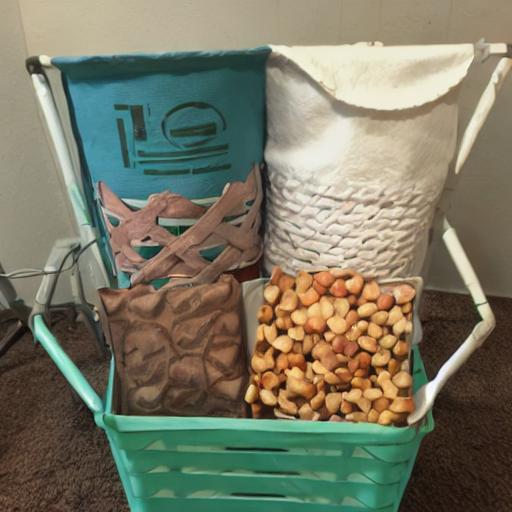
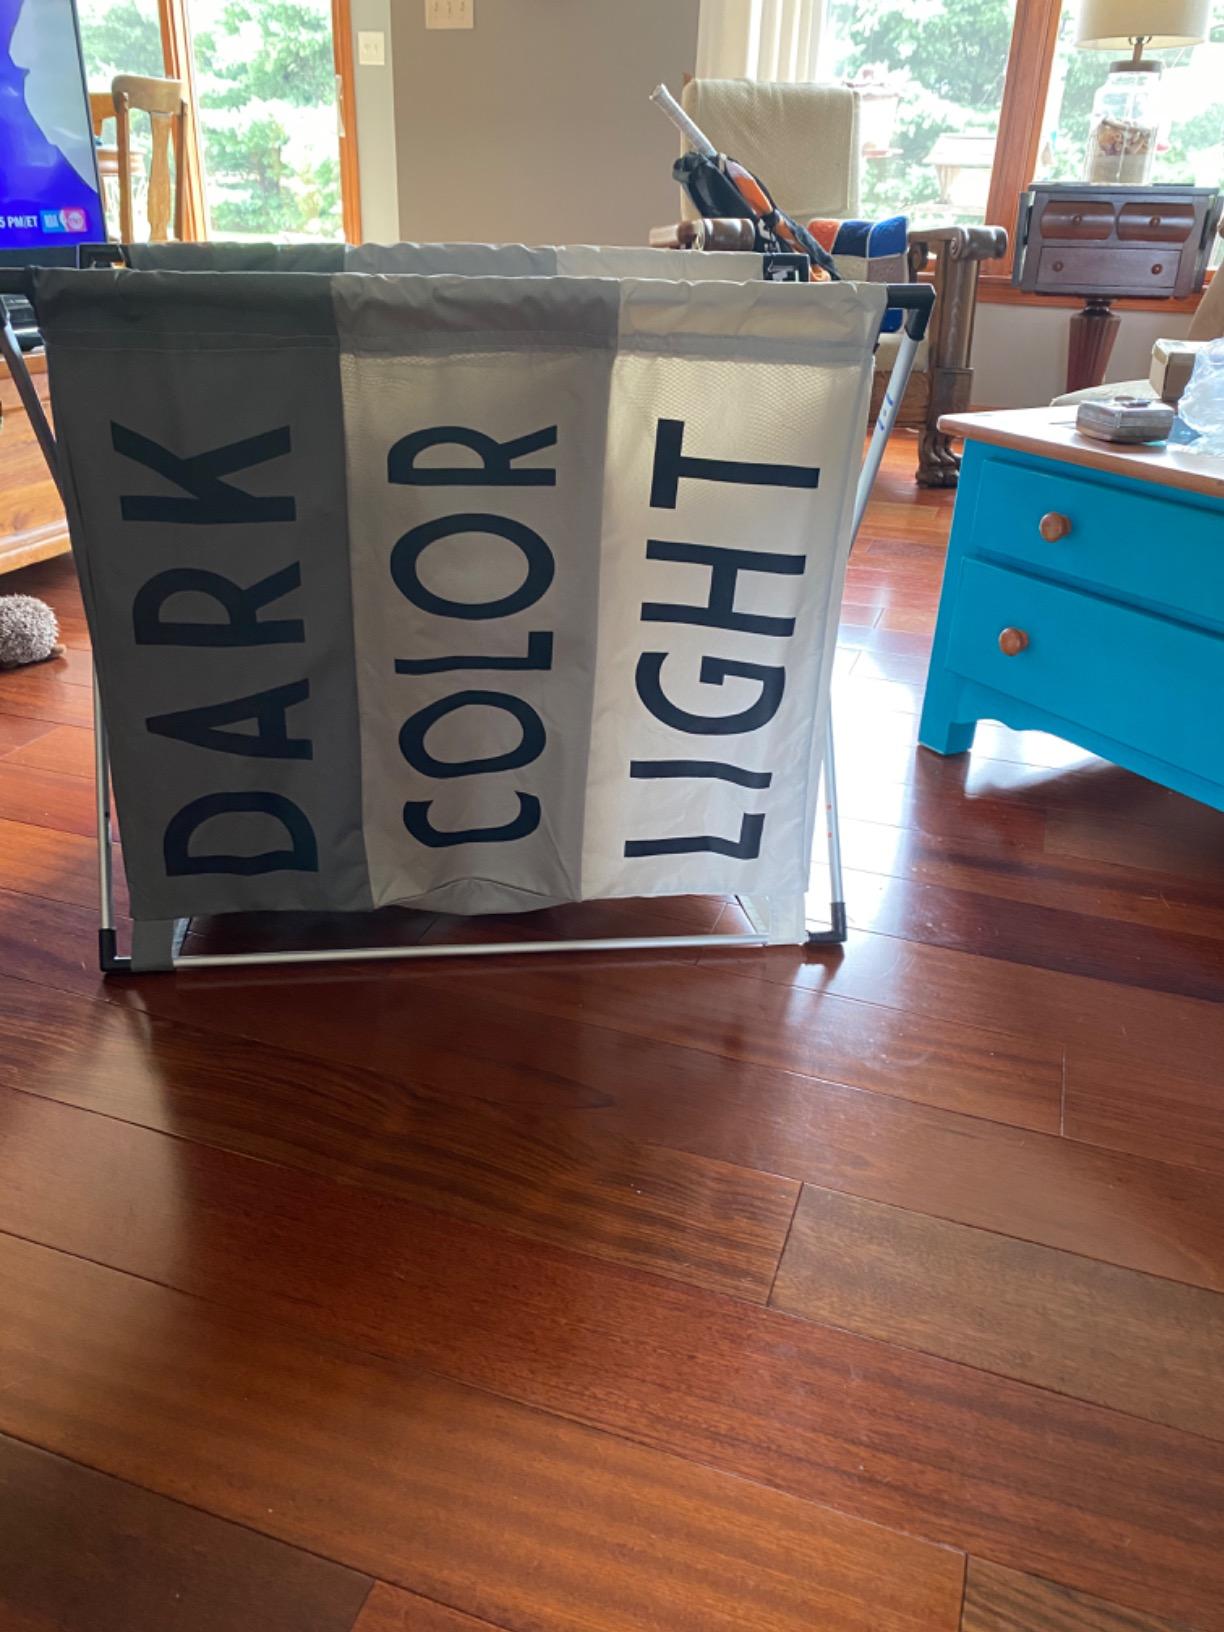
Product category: items_hamper
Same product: no